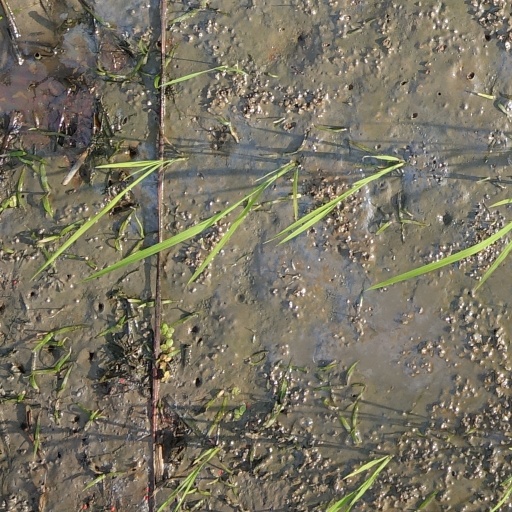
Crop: rice